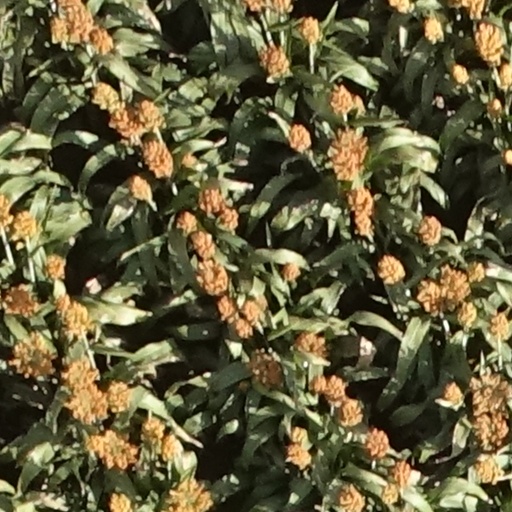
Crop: sorghum